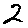
Label: 2